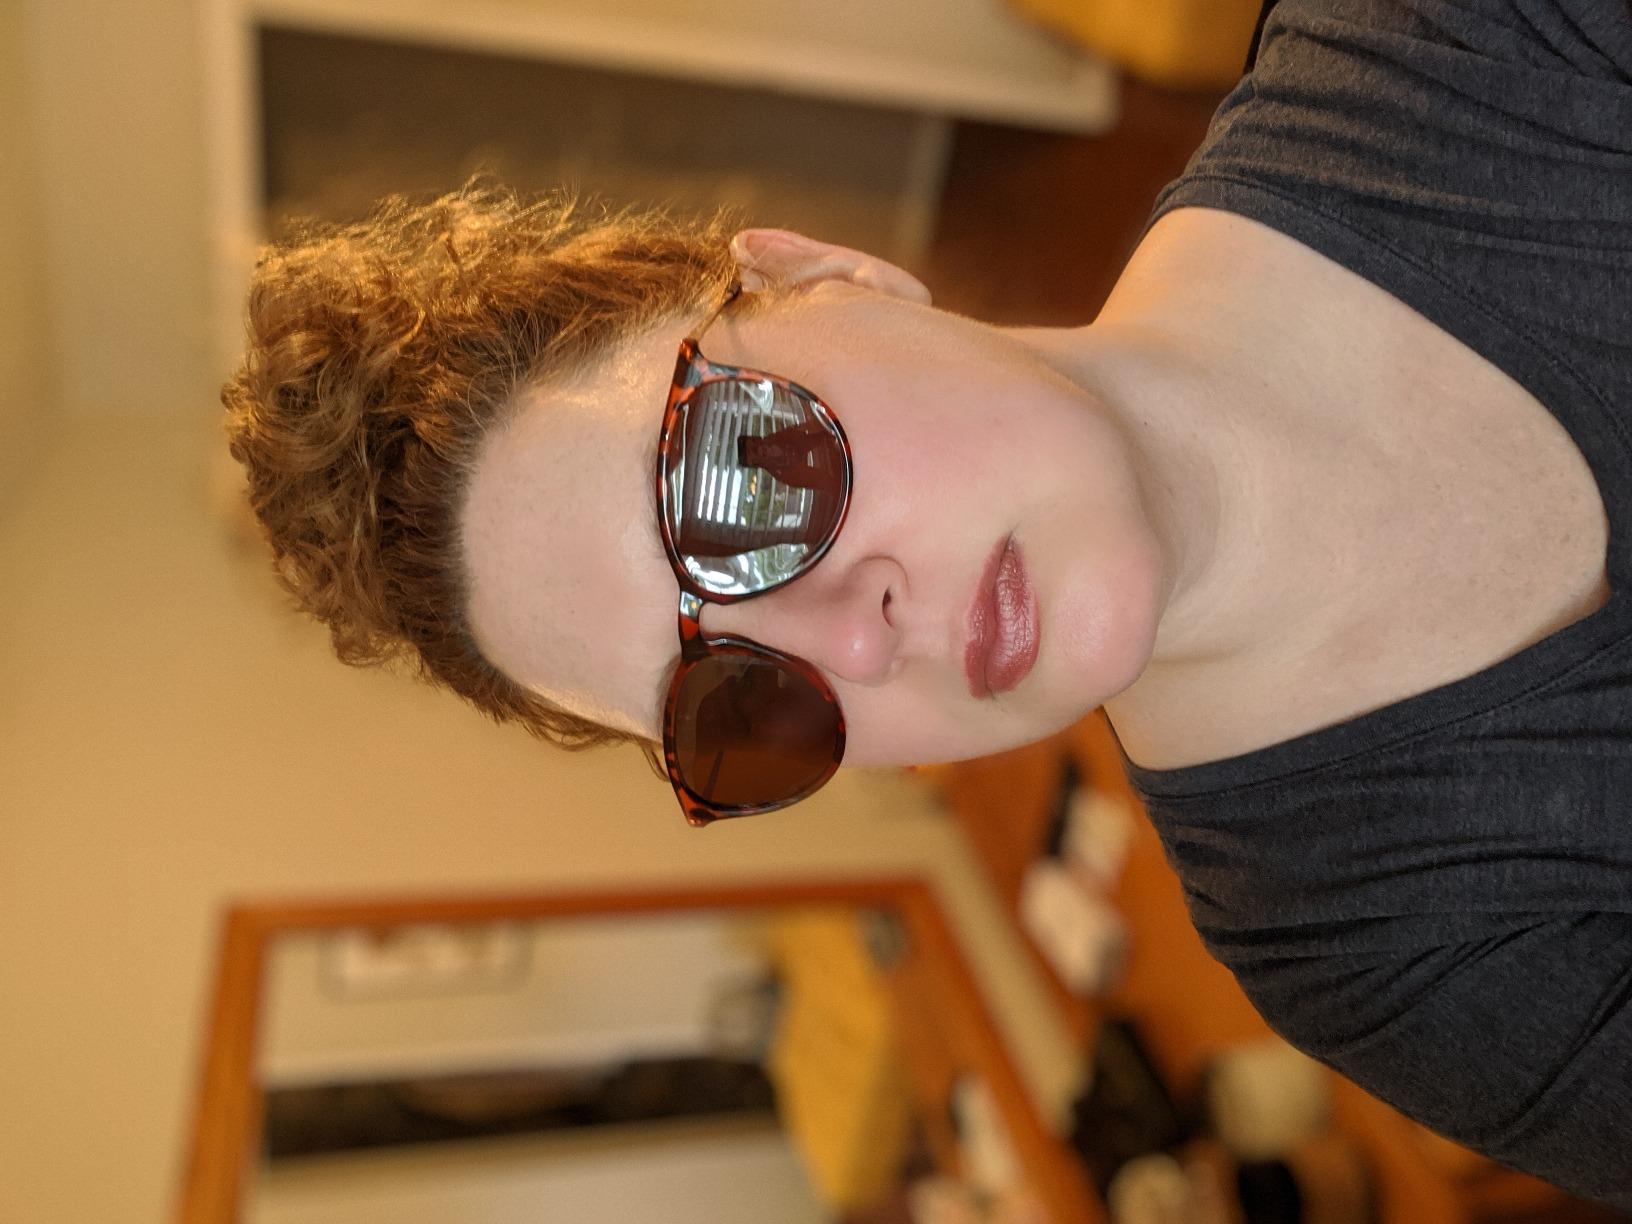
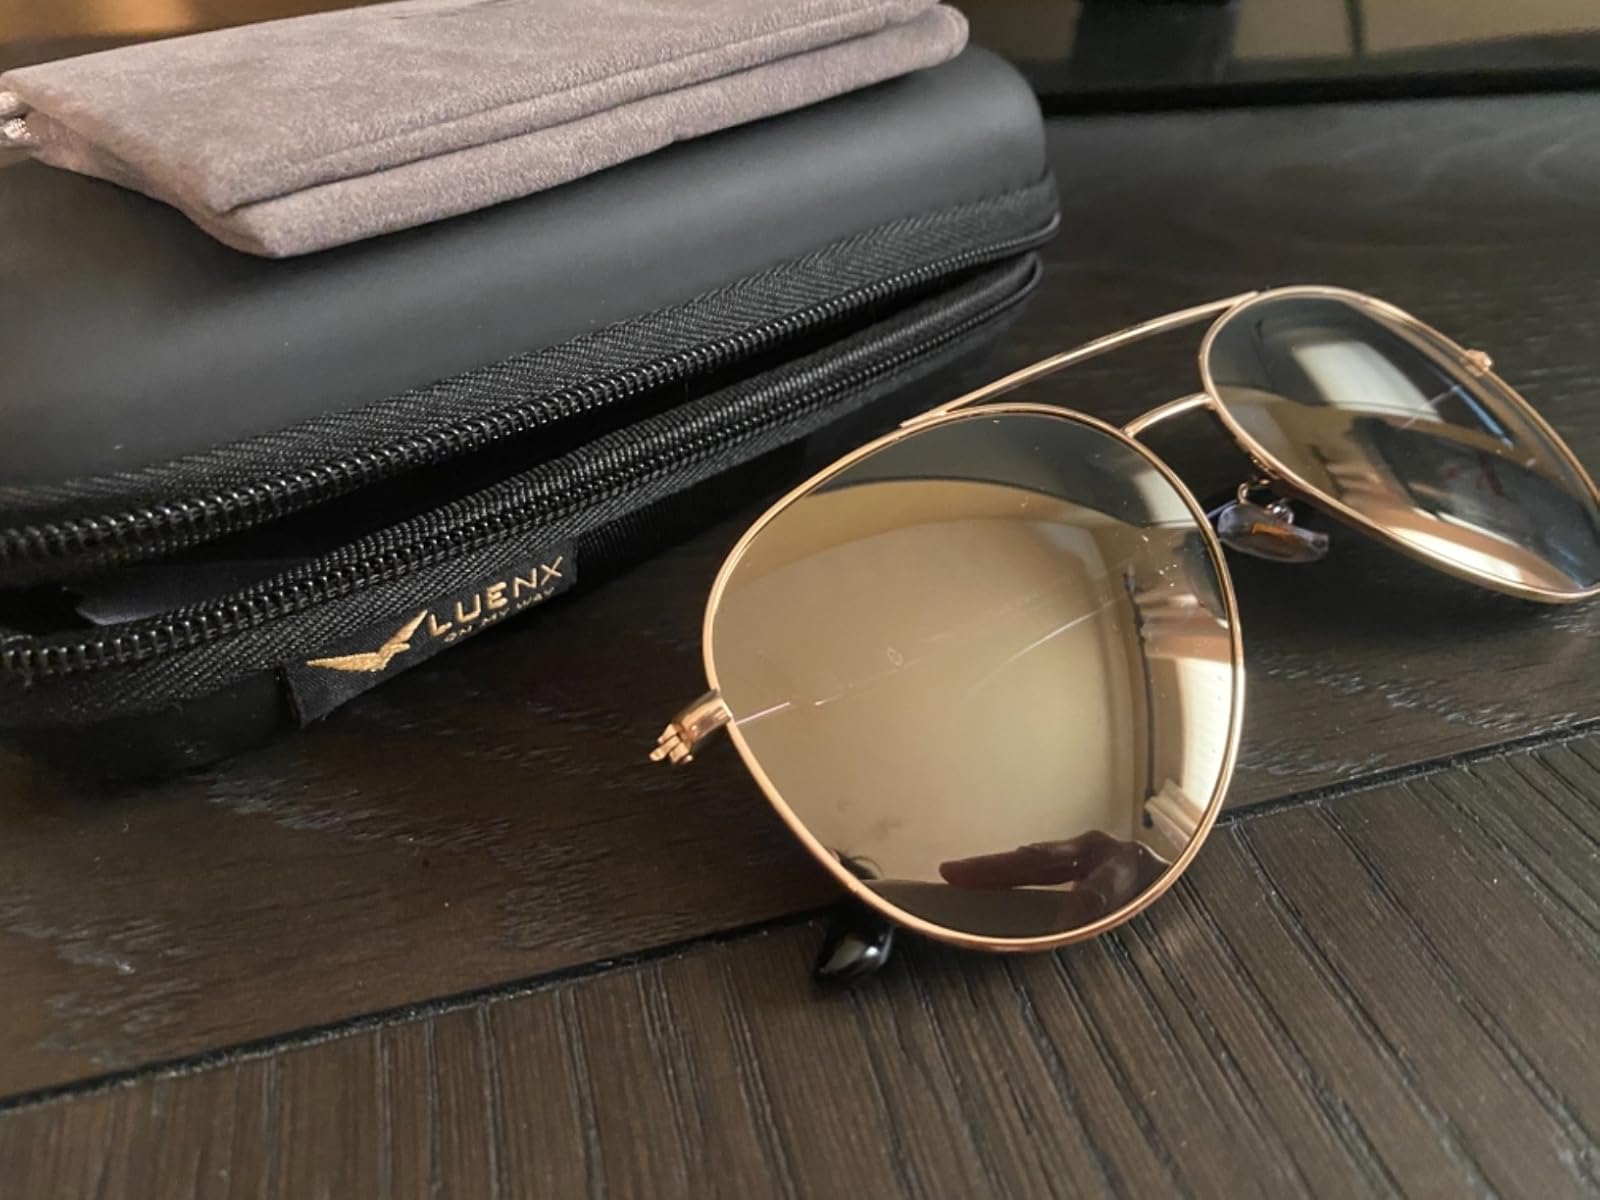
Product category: accessories_sunglasses
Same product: no